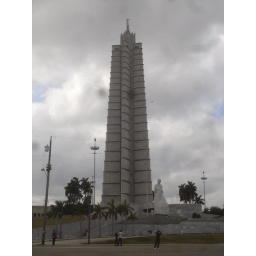
A TV or radio tower built by the Russians